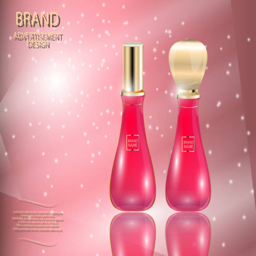
glamorous perfume glass bottles on the sparkling effects background .